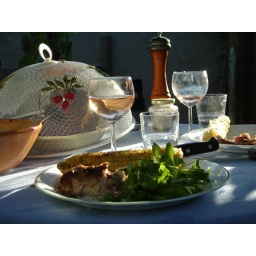
there's a glass of rose catching the sunlight. But it's actually my back yard in Long Beach, California.